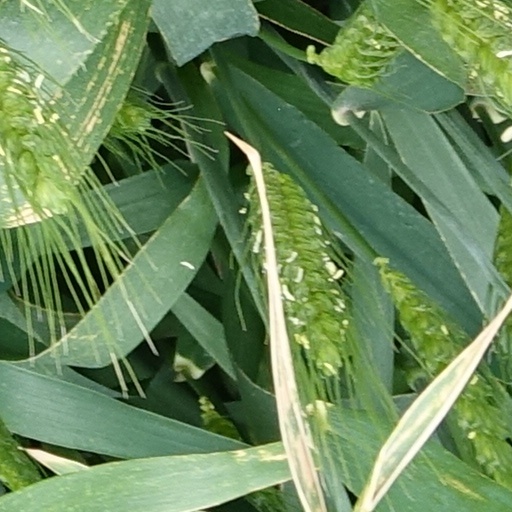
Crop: wheat